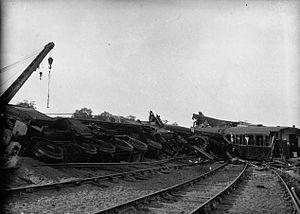
La machine renversée et les voitures disloquées
La liste des accidents ferroviaires en France au XXᵉ siècle recense les accidents ferroviaires ayant eu lieu en France du début de l'année 1901 à la fin de l'année 2000. Compte tenu de leur nombre, notamment au cours de la première moitié du siècle, elle s'efforce surtout de mentionner ceux ayant entraîné la perte de vies humaines.